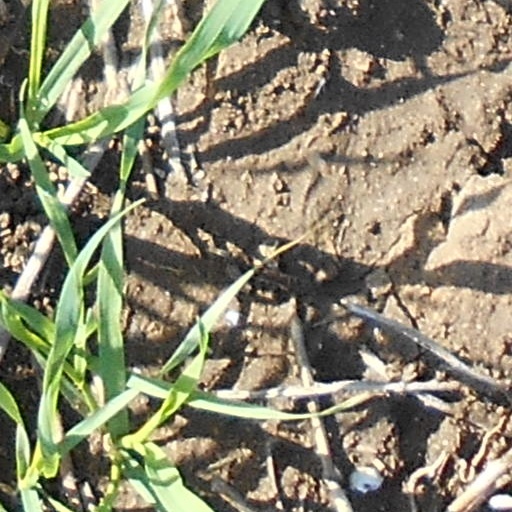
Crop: wheat